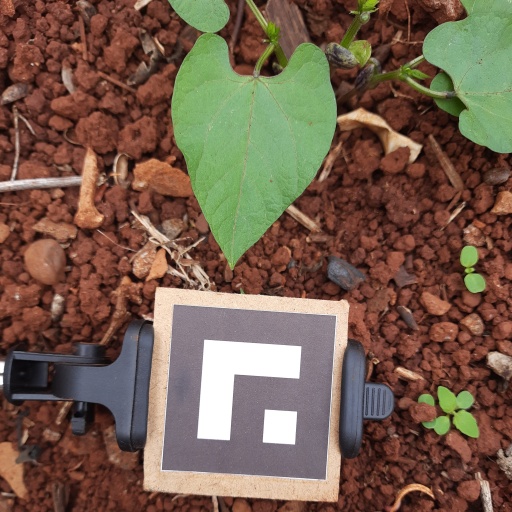
Observations: wavy surface, no eating holes, under shade